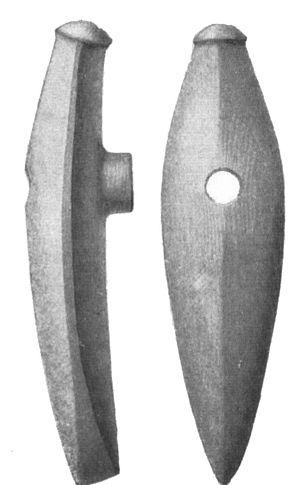
La culture de la céramique cordée est une culture du Néolithique final en Europe du Nord. Elle doit son nom à ses poteries caractéristiques, décorées par impression de cordelettes sur l'argile crue. Elle s’étend sur tout le nord de l'Europe continentale, de la Russie au nord-est de la France, en passant par la Scandinavie méridionale.